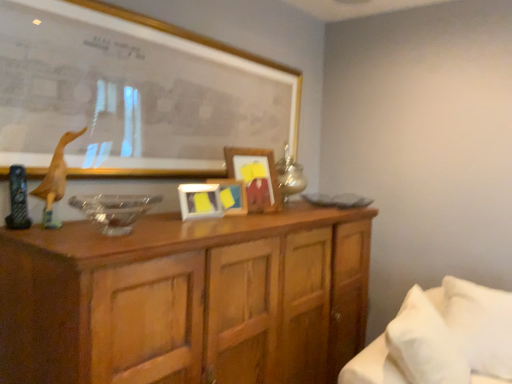
Question: In the image, there is a matte gold picture frame at upper center, which appears as the first picture frame when viewed from the front. From a real-world perspective, Pinpoint some places in the vacant space underneath matte gold picture frame at upper center, which appears as the first picture frame when viewed from the front. Your answer should be formatted as a list of tuples, i.e. [(x1, y1)], where each tuple contains the x and y coordinates of a point satisfying the conditions above. The coordinates should be between 0 and 1, indicating the normalized pixel locations of the points in the image.
Answer: [(0.282, 0.529)]